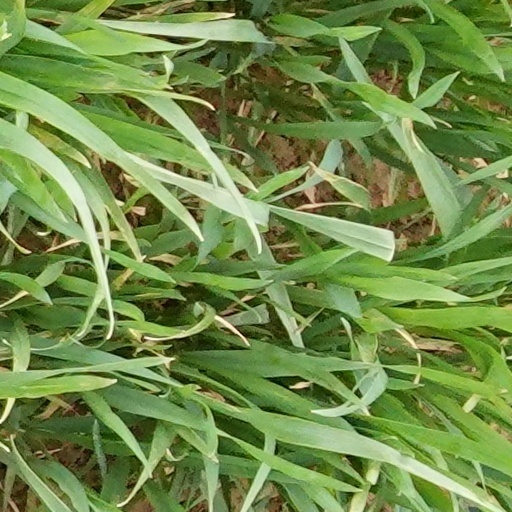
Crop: wheat